American Dream (shopping mall)

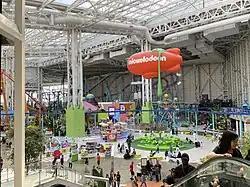
Nickelodeon Universe amusement park at American Dream Meadowlands

On September 20, 2019, Triple Five announced that the mall would open in four stages it refers to as "chapters". In October 2019, the mall's much-criticized colorful exterior was repainted white. Triple Five also announced that the ski slope would be covered in a mural painted by a Canadian artist collective, set to be completed in 2020. Much of the facade facing the Turnpike would be covered in dynamic LED displays.